Iberian revolt

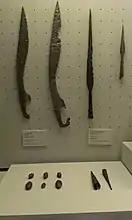
Falcatas, spearheads and slingshot glandes from the province of Córdoba, typical Iberian weapons

Cato the Elder returned north across Celtiberia to intimidate the Celtiberians and prevent future uprisings, and in retaliation for having joined the uprising of the Turdetani. He headed towards Segontia, as rumor had reached him that it was the square where greater booty could be obtained, and besieged the city without success due to lack of time. He then headed towards Numantia, in the vicinity of which he addressed a speech to his "equites".